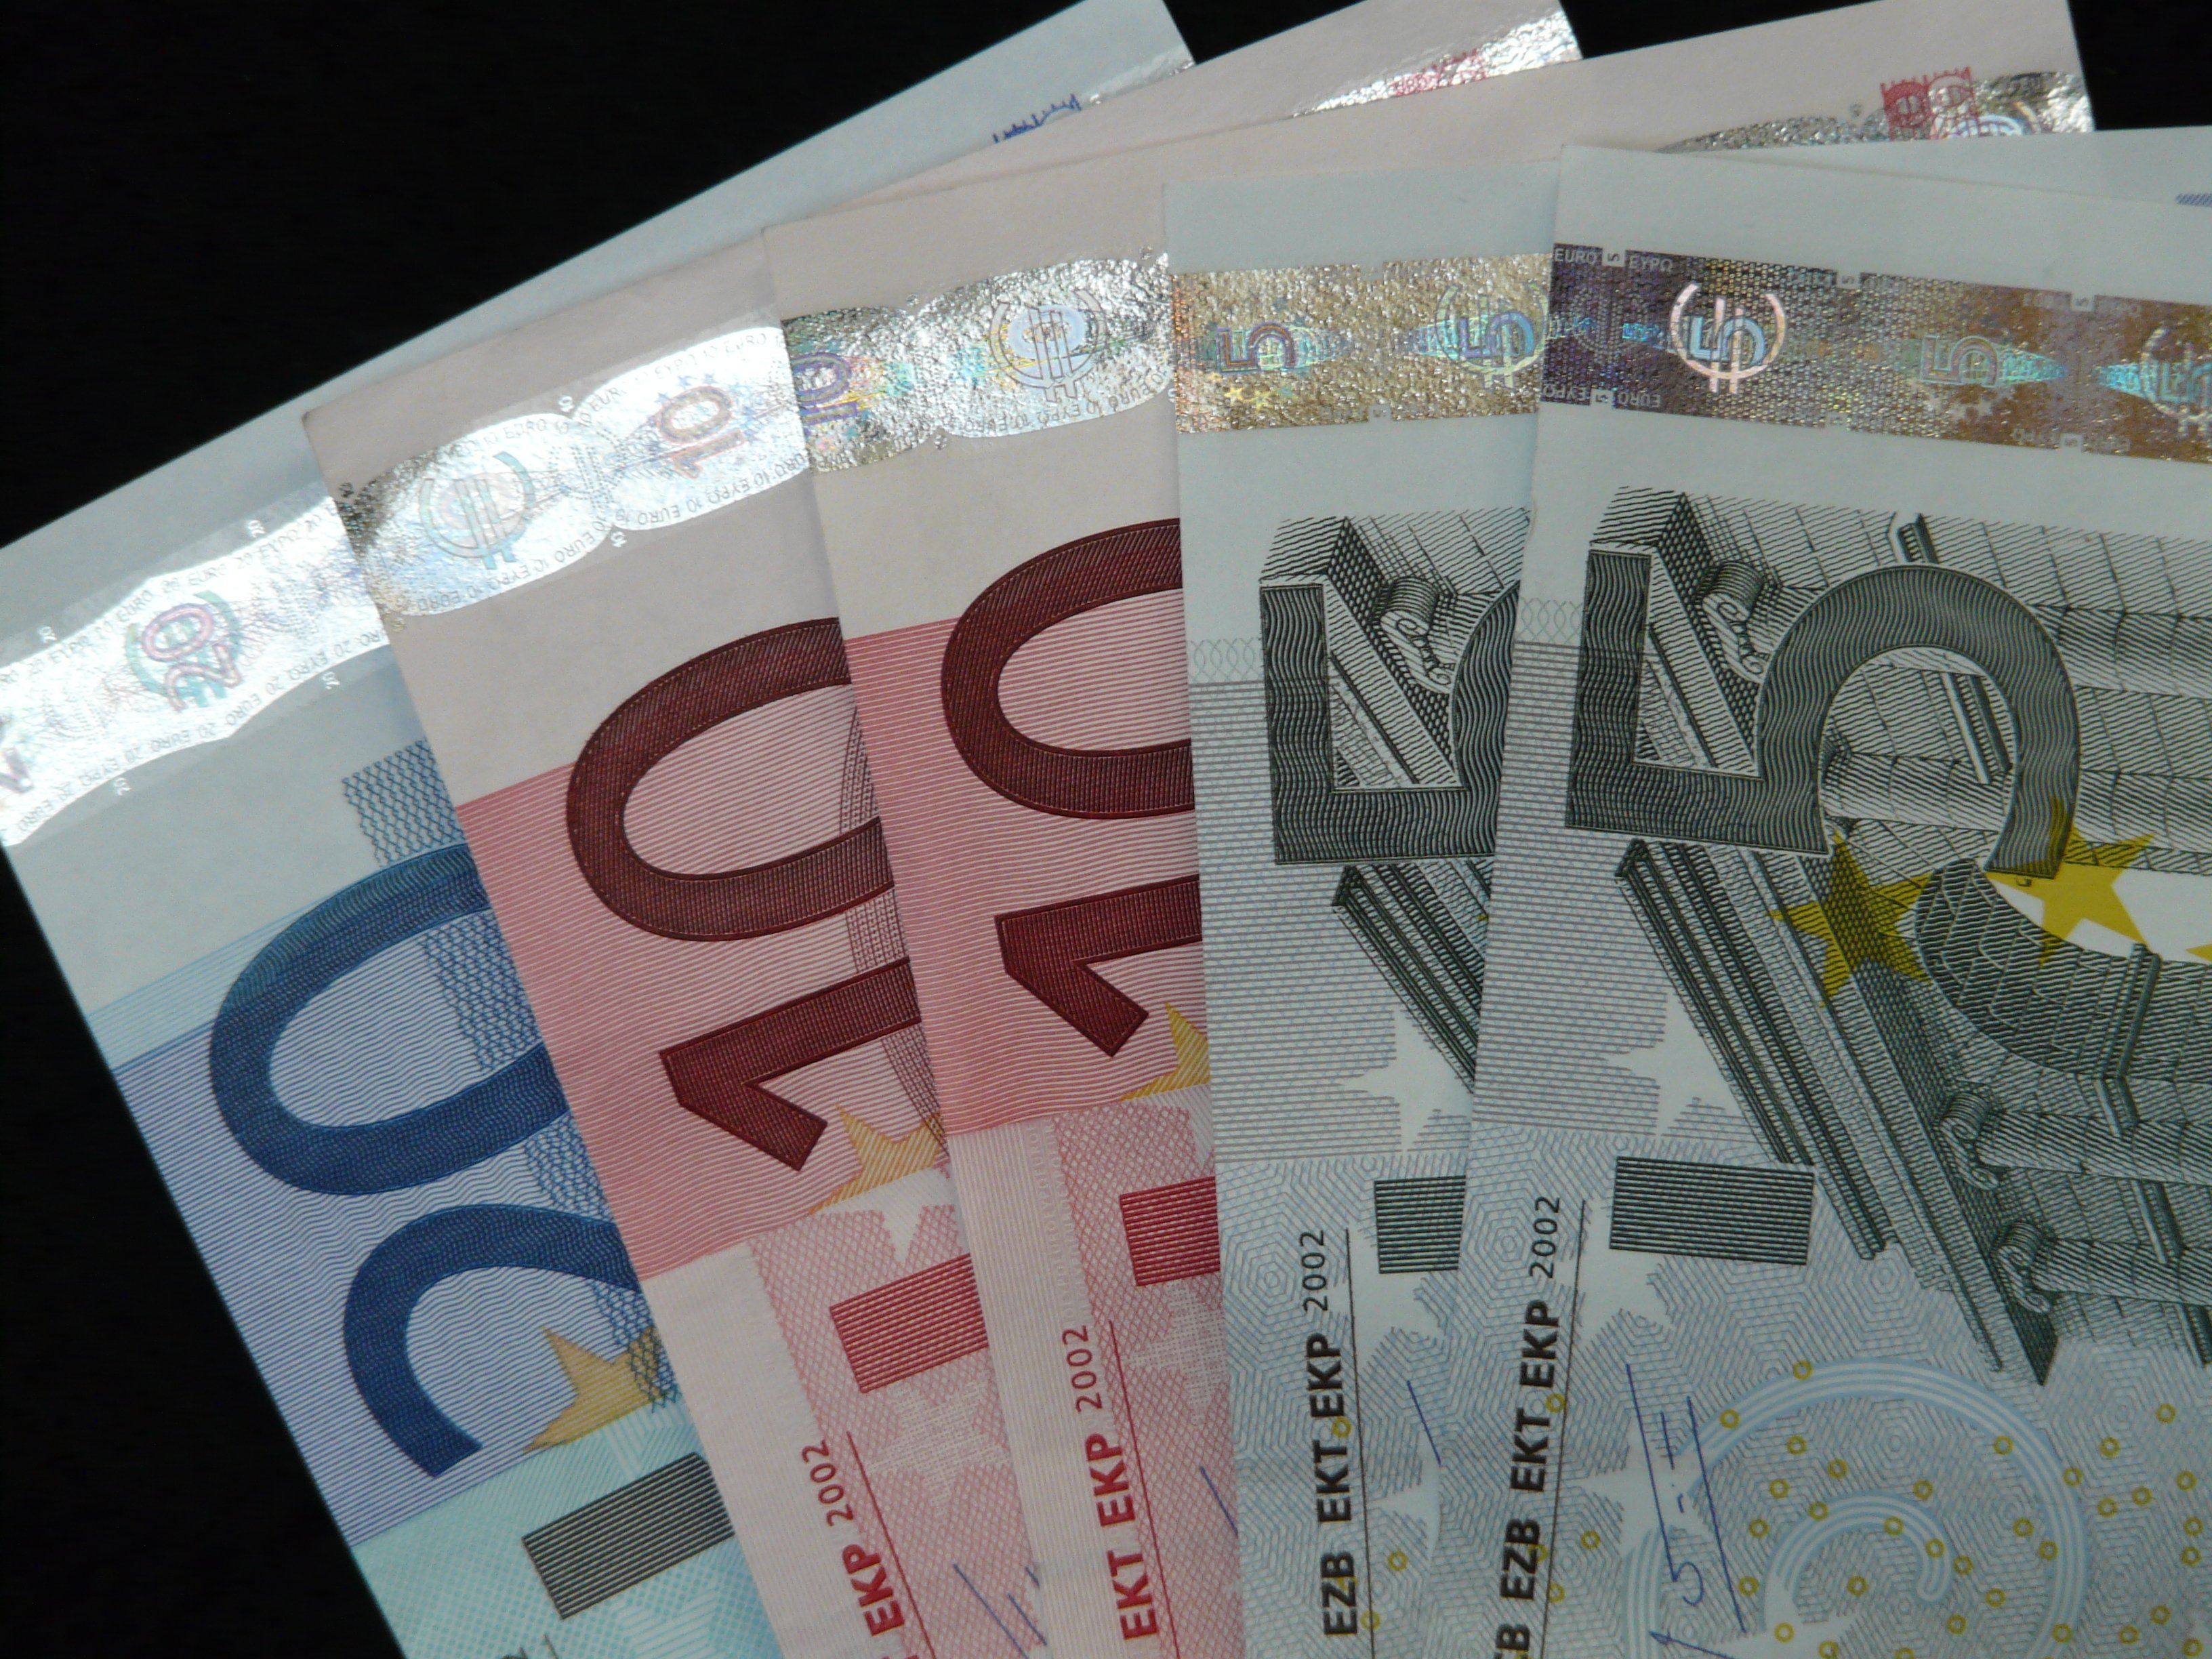
money, paper, material, cash, art, euro, shape, value, seem, pay, bills, bank note, paper money, valuable